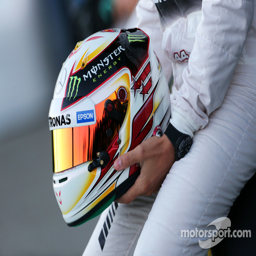
the helmet of award winner